Woonona, New South Wales

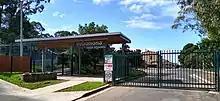
Woonona High School

As recently as the 1970s, Woonona was a mostly working-class area, characterised by small houses and extensive open space. More recently, its proximity to the much larger city of Sydney to the north, and its beach frontage, have resulted in the construction of many large, modern houses. The Builders Labourers Federation imposed a green ban on all high rise and flat development, including major roads in the East Woonona area in 1974, at the request of a local community group.